Suzuki K engine

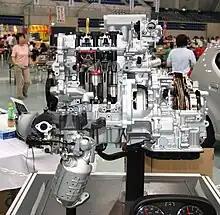
Suzuki K6A turbo with Jatco JF012E CVT transmission

This is the first K engine, which first appeared in 1994 and was discontinued in 2018. It is the smallest in the family and also the first K engine with VVT. This engine was available in several versions, such as naturally aspirated, turbocharged, lean-burn, CNG and strong hybrid. The hybrid version was also the first hybrid engine in the kei car class and only available in the Suzuki Twin.